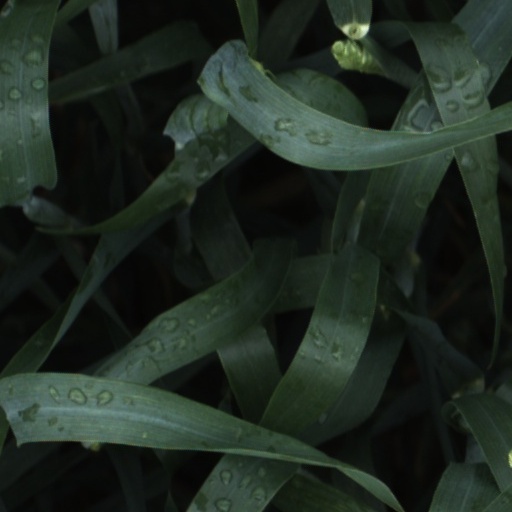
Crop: wheat